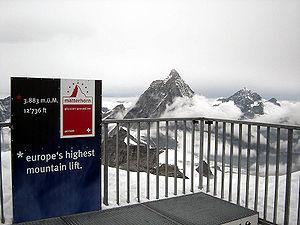
Le plateau Rosa est un glacier situé dans la haute vallée de Zermatt, dans le canton du Valais en Suisse.
Le Petit Cervin est un sommet des Alpes valaisannes culminant à 3 882 m, à ne pas confondre avec le Cervin lui-même, qui se trouve à sept kilomètres au nord-ouest.